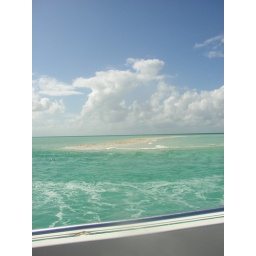
anna and I hung out on the sand bar in the middle of the ocean.